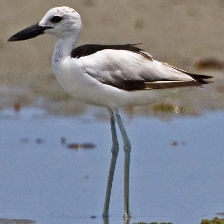
Species: CRAB PLOVER
Scientific name: DROMAS ARDEOLA